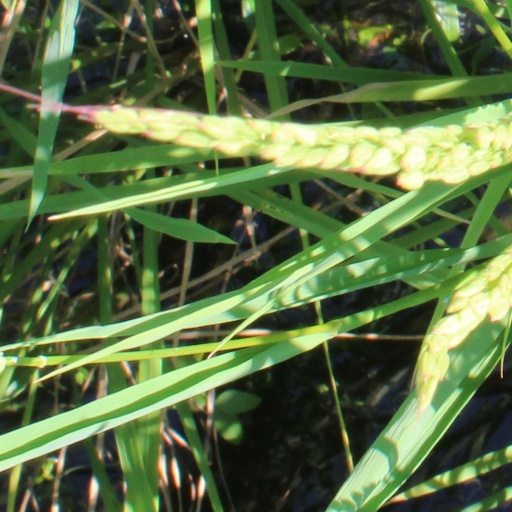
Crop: rice